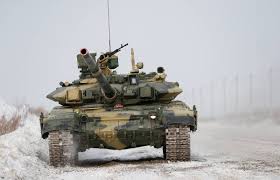
Label: T-90